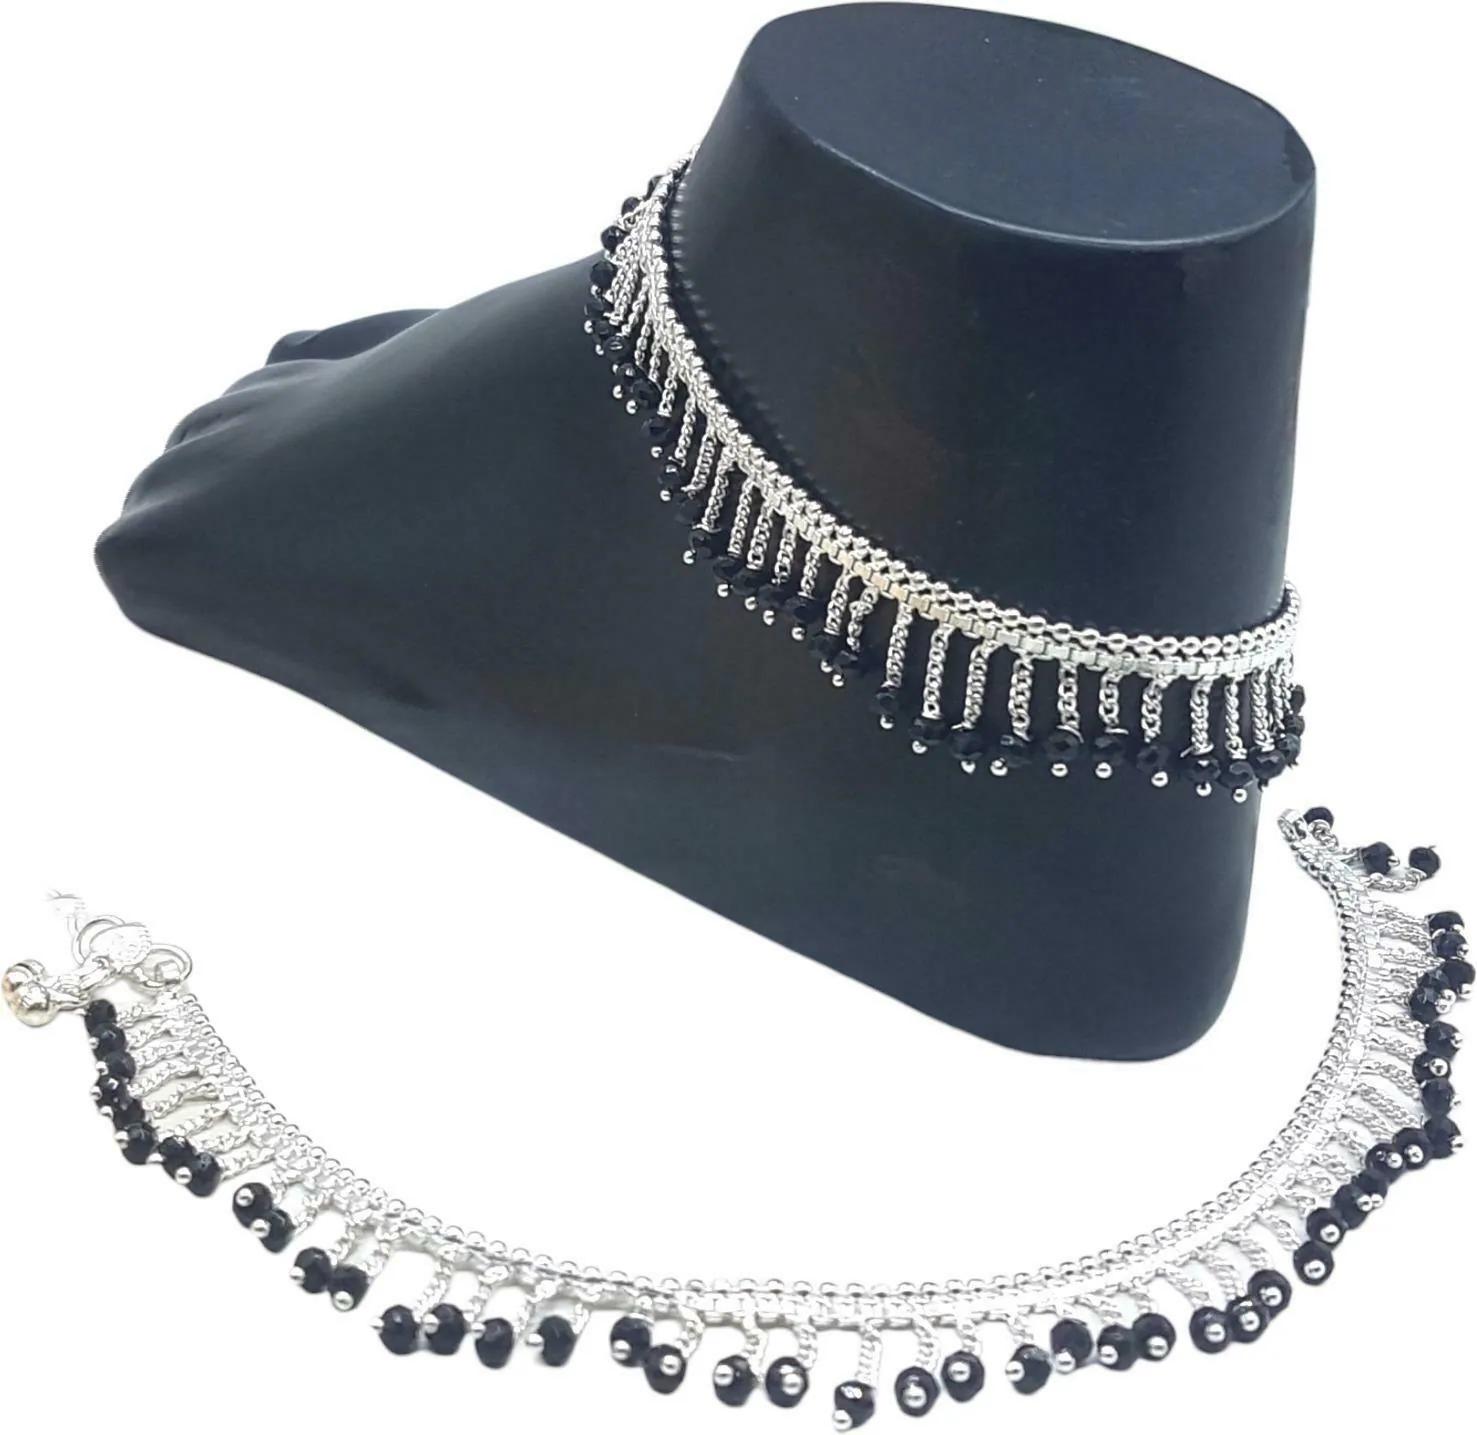
BR Ornaments Alloy Anklet (Pack of 2)
Type: Anklet
Brand: BR Ornaments
Price: Rs. 429
 Soft silver belled traditional indian anklets, that jingles as one walks! perfectly designed for lovers of bell anklets. a great addition to complement many outfits and a piece of outstanding body jewelry.